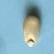
Maize quality: Good